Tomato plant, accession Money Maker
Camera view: tilt-top (135 deg); turntable rotation: 300 degrees
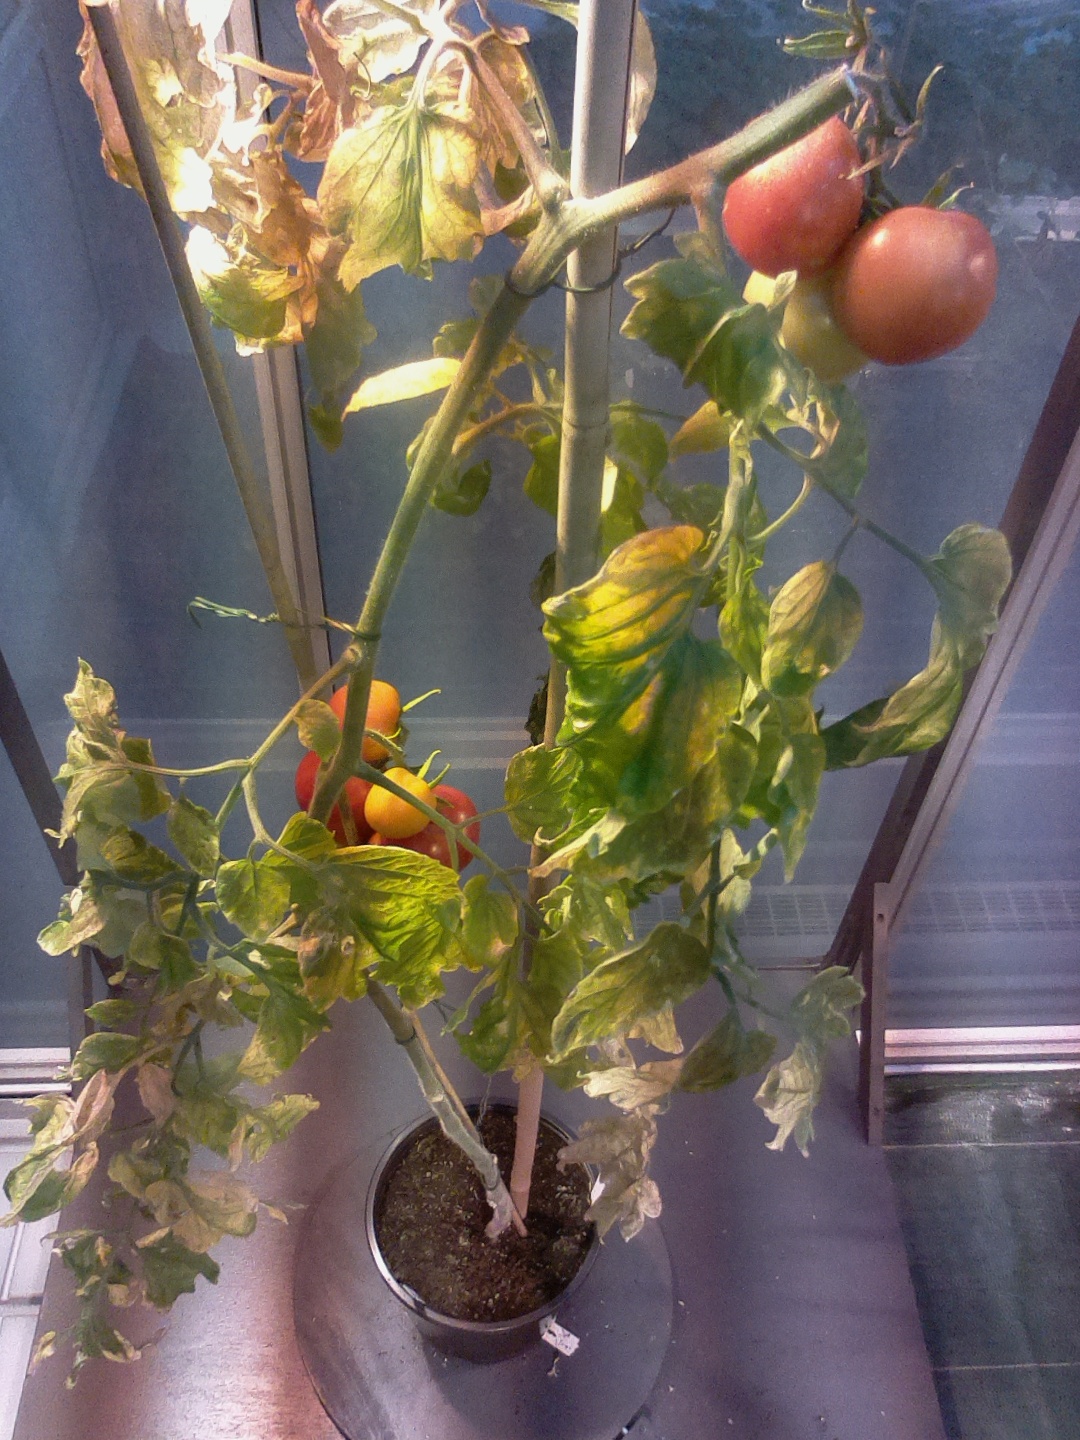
BBCH growth stage 86: 60%-70% of fruits show typical fully ripe color